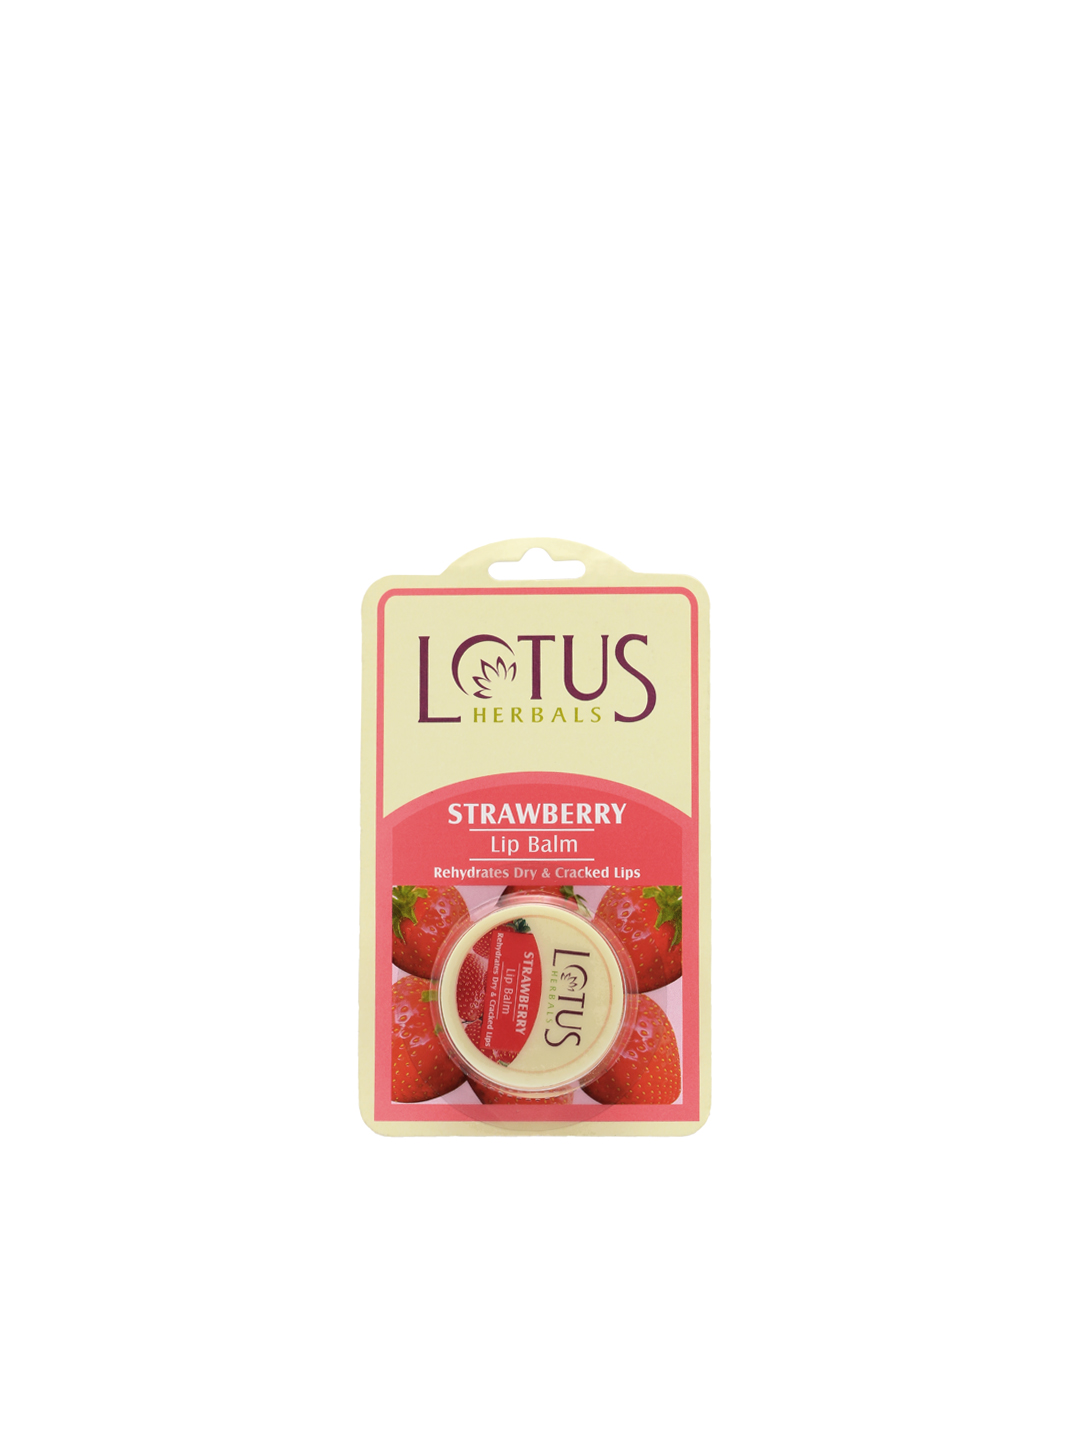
Lotus Herbals Strawberry Lip Balm
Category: Personal Care / Lips / Lip Care
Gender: Women
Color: Red
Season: Spring 2017
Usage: NA